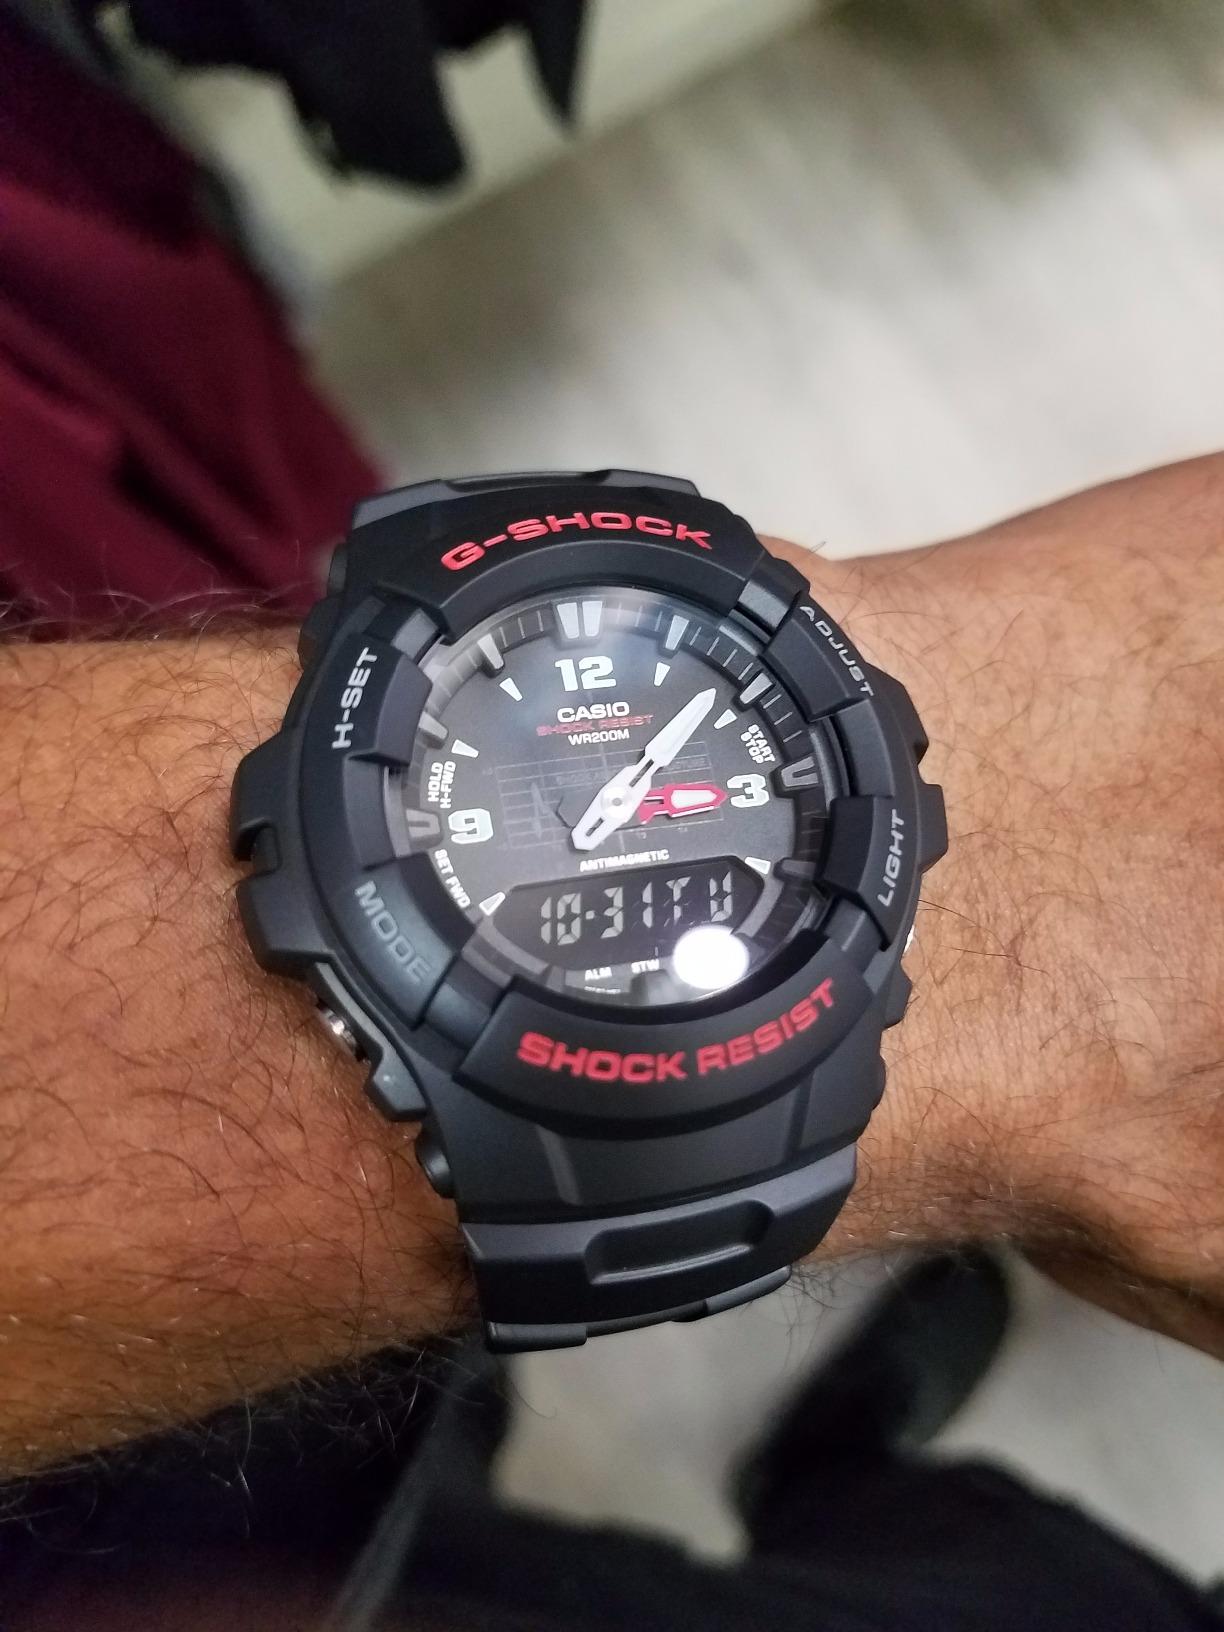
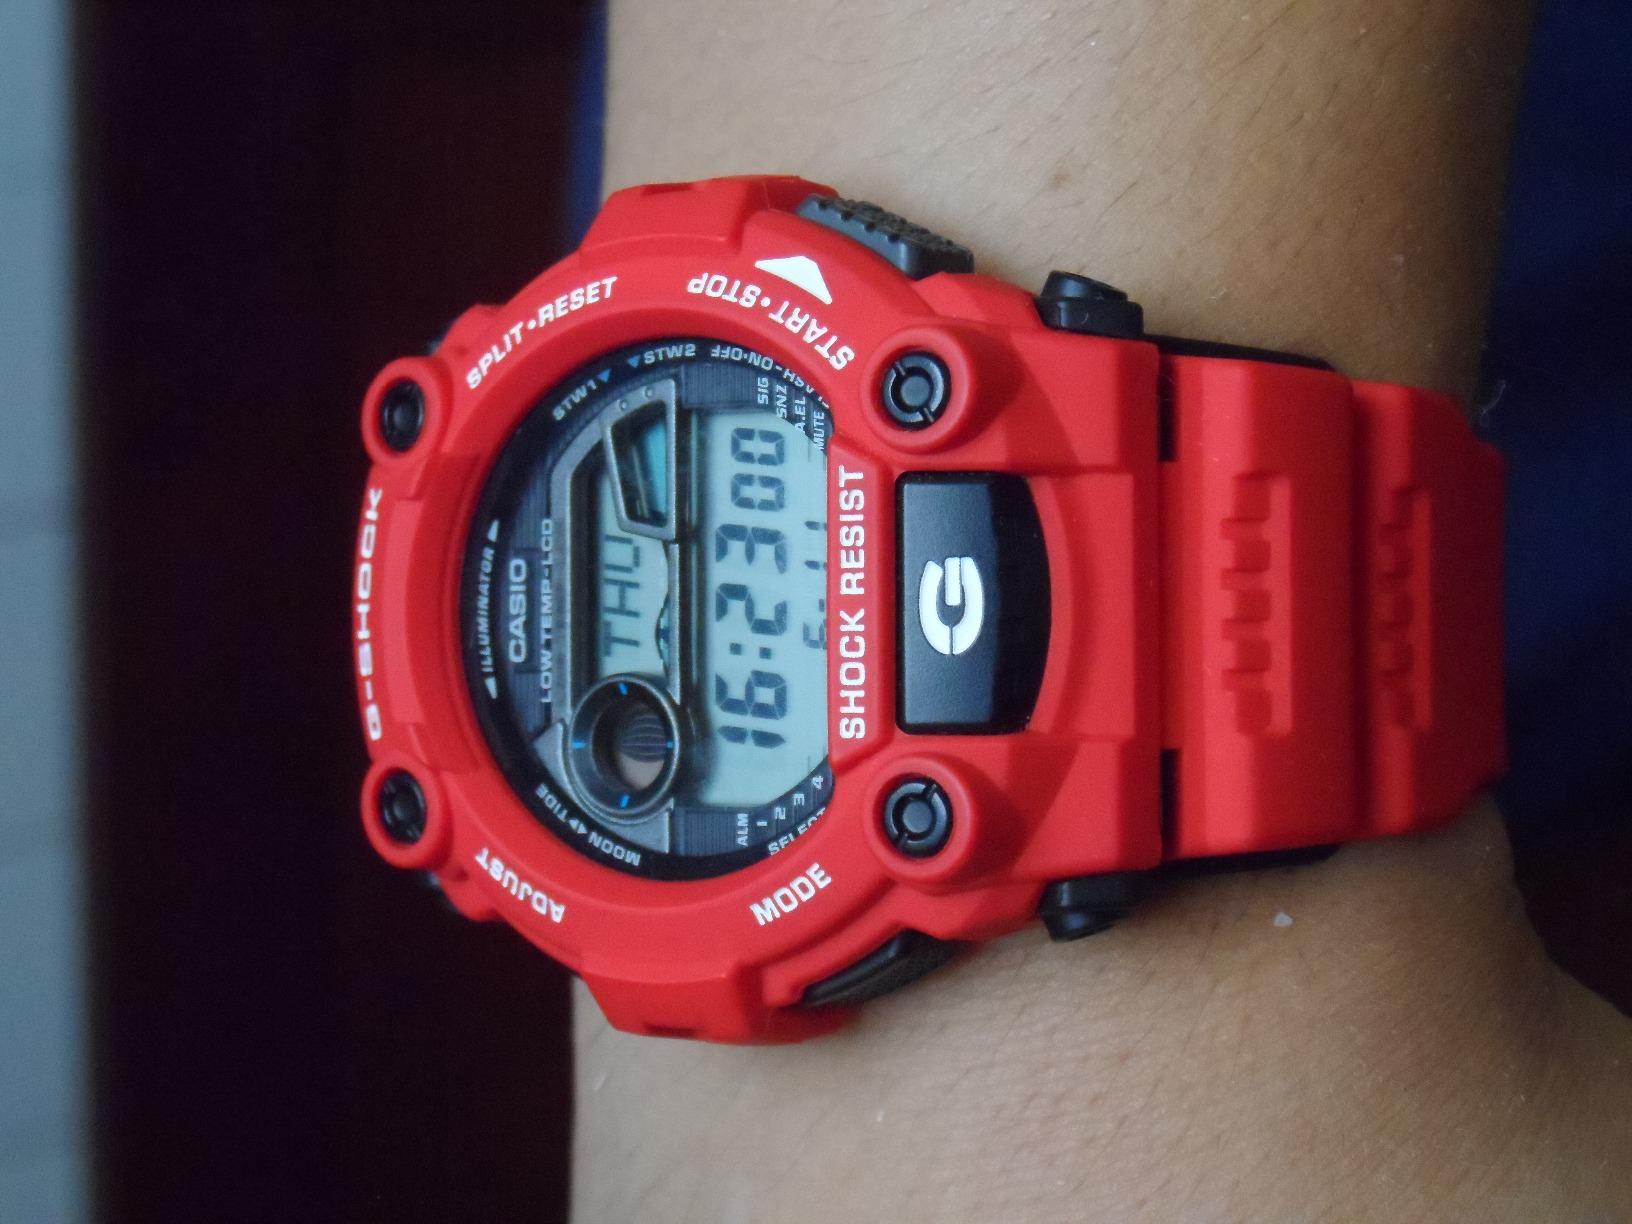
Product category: accessories_watch
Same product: no